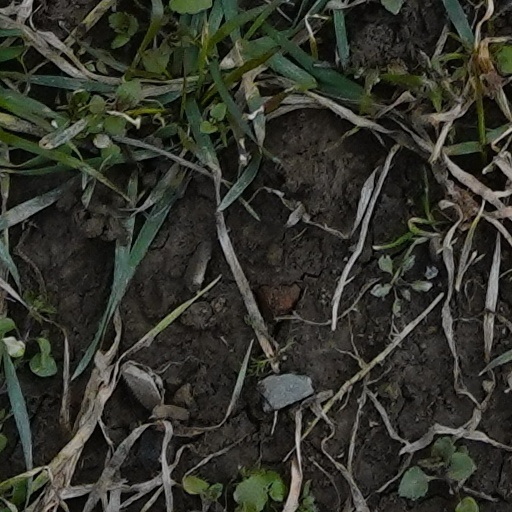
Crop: wheat